Fujisawa Station

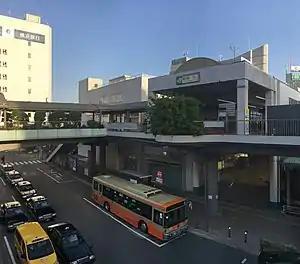
South entrance of Fujisawa Station, 2021

is an interchange passenger railway station located in the city of Fujisawa, Kanagawa, Japan, operated by East Japan Railway Company (JR East) and the private railway operators Odakyu Electric Railway and Enoshima Electric Railway. Clustered around the station are large department stores and office buildings, forming the center of the city.